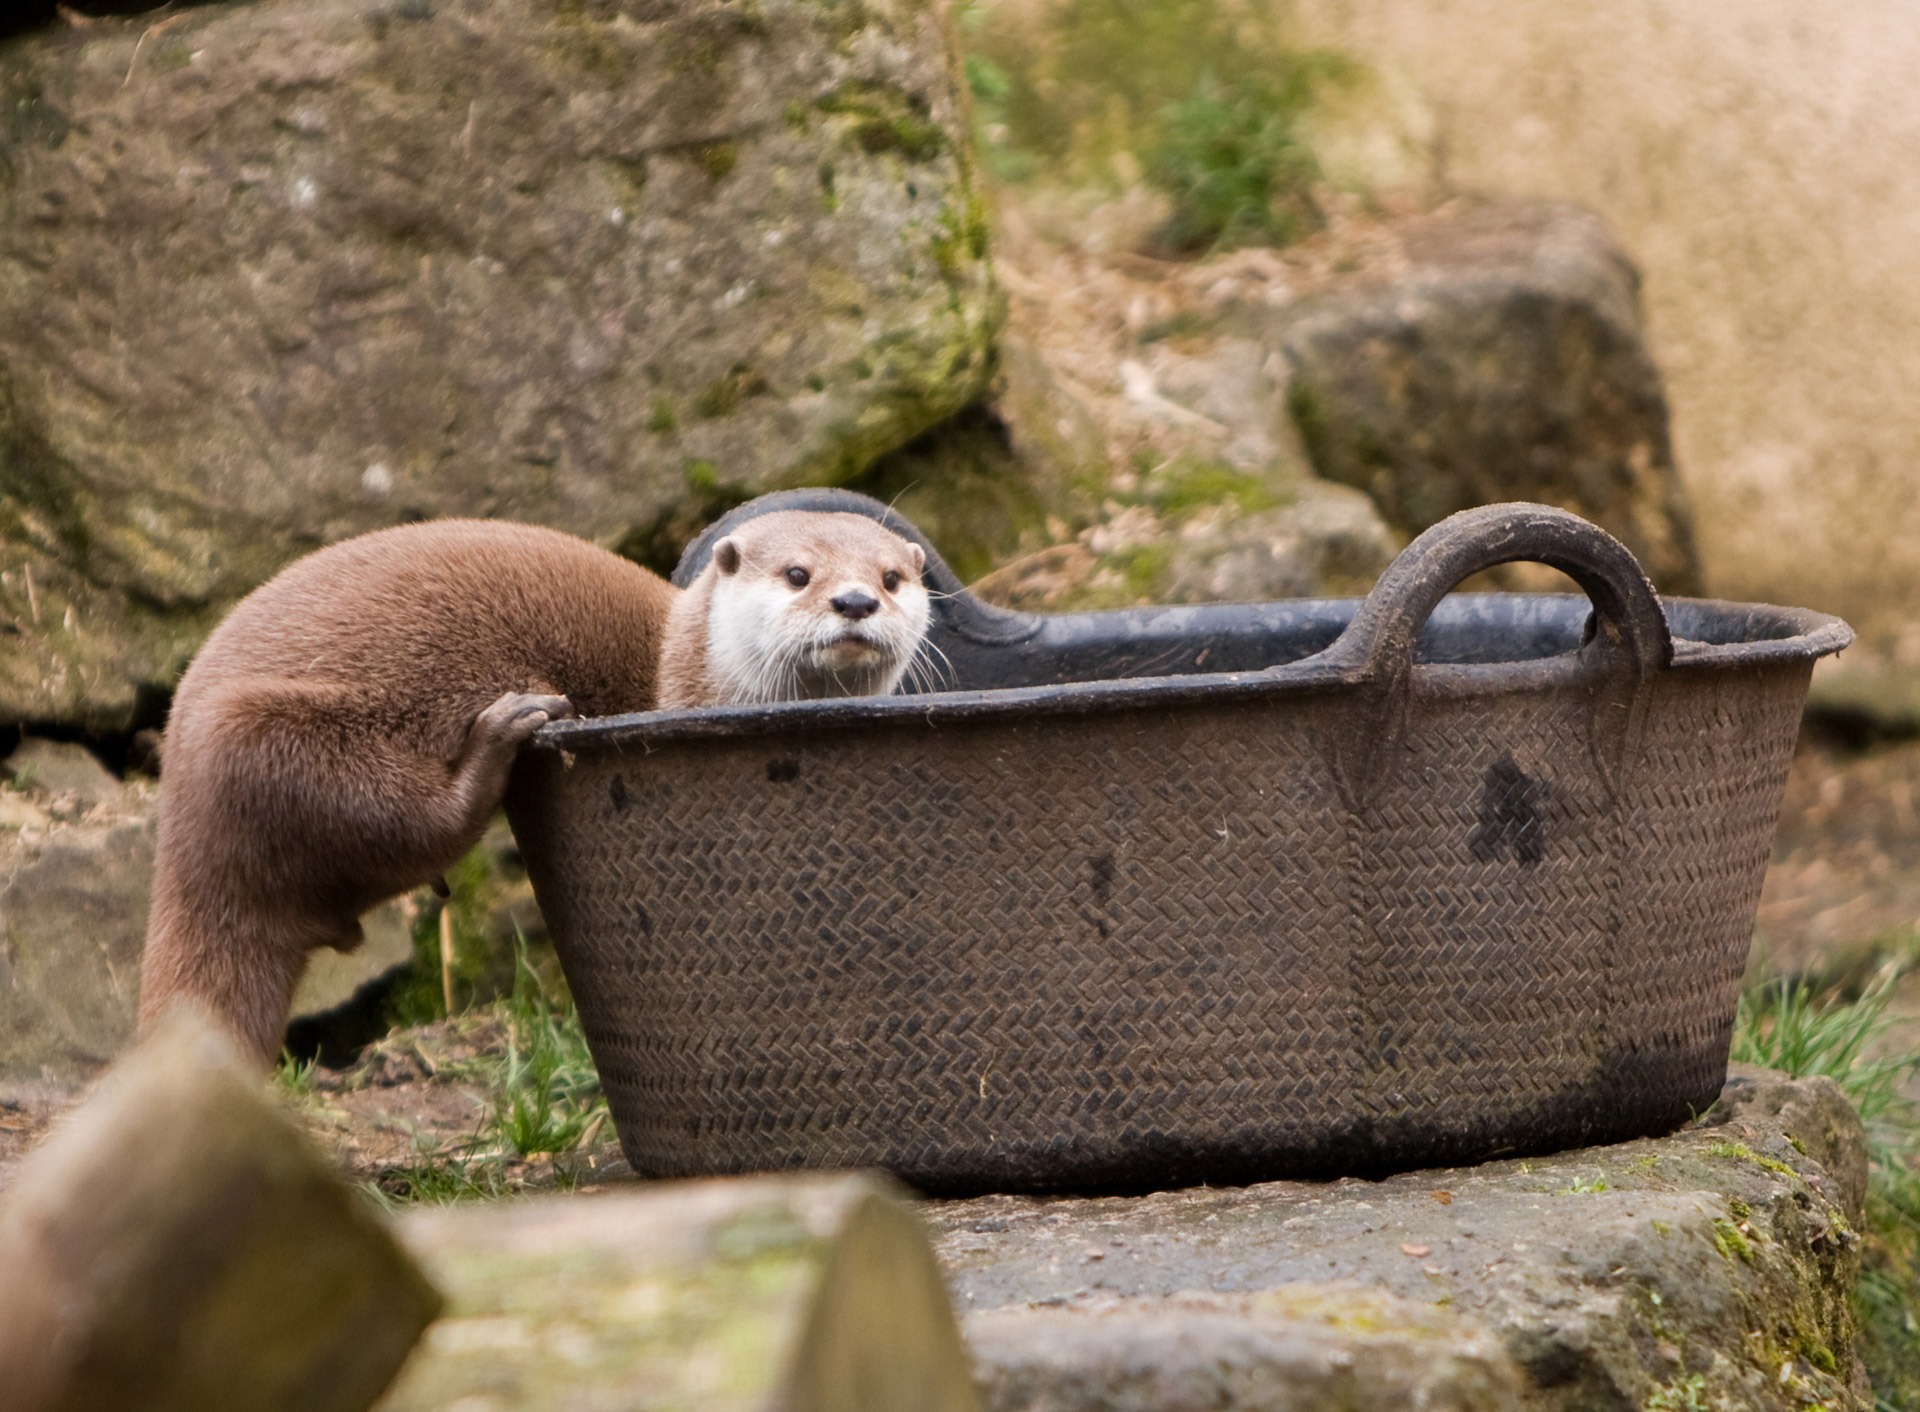
nature, animal, cute, photo, wildlife, zoo, mammal, fauna, outdoors, image, otter, nobody